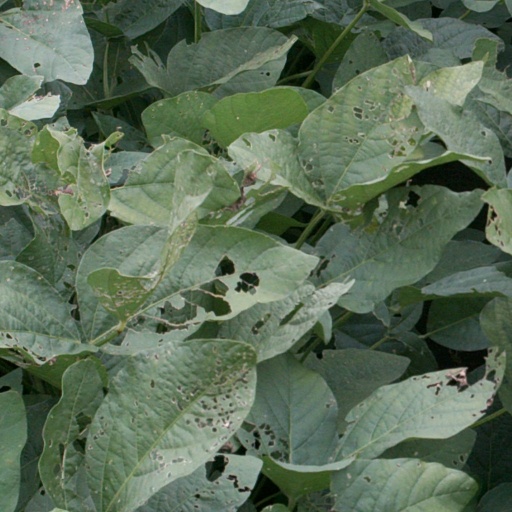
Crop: soybean